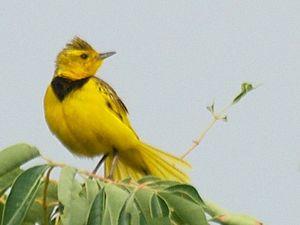
Tmetothylacus est un genre monotypique de passereaux de la famille des Motacillidae.